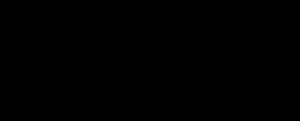
Luis Alberto Costales Cazar, né le 24 décembre 1926 à Riobamba et mort le 1ᵉʳ février 2006 à Riobamba, est un poète, écrivain, philosophe, enseignant, orateur et politique équatorien.